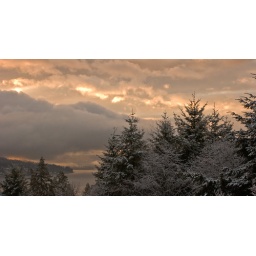
Dramatic snowy sky over the lake